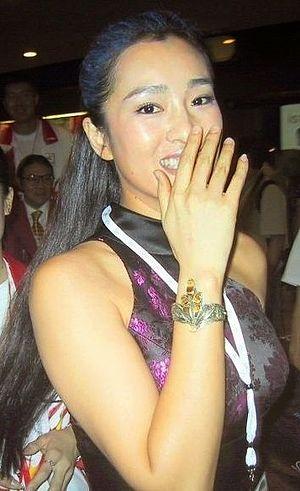
Le terme de « filles de Sing » est le surnom donné aux actrices ayant joué aux côtés de Stephen Chow, souvent dans le rôle d'une fille intéressant le personnage principal. La plupart sont des actrices jeunes et nouvelles qui gagnent grâce à cela une attention considérable des médias, et leur succès par la suite est souvent attribué à cela. L'actrice Zhang Yuqi, par exemple, était surnommée la « protégée de Chow » après être apparue dans le film CJ7 de 2007. Le mot chinois xīng fait référence à la fois au surnom de Chow Sing Yeh et au mot désignant une célébrité 明星.